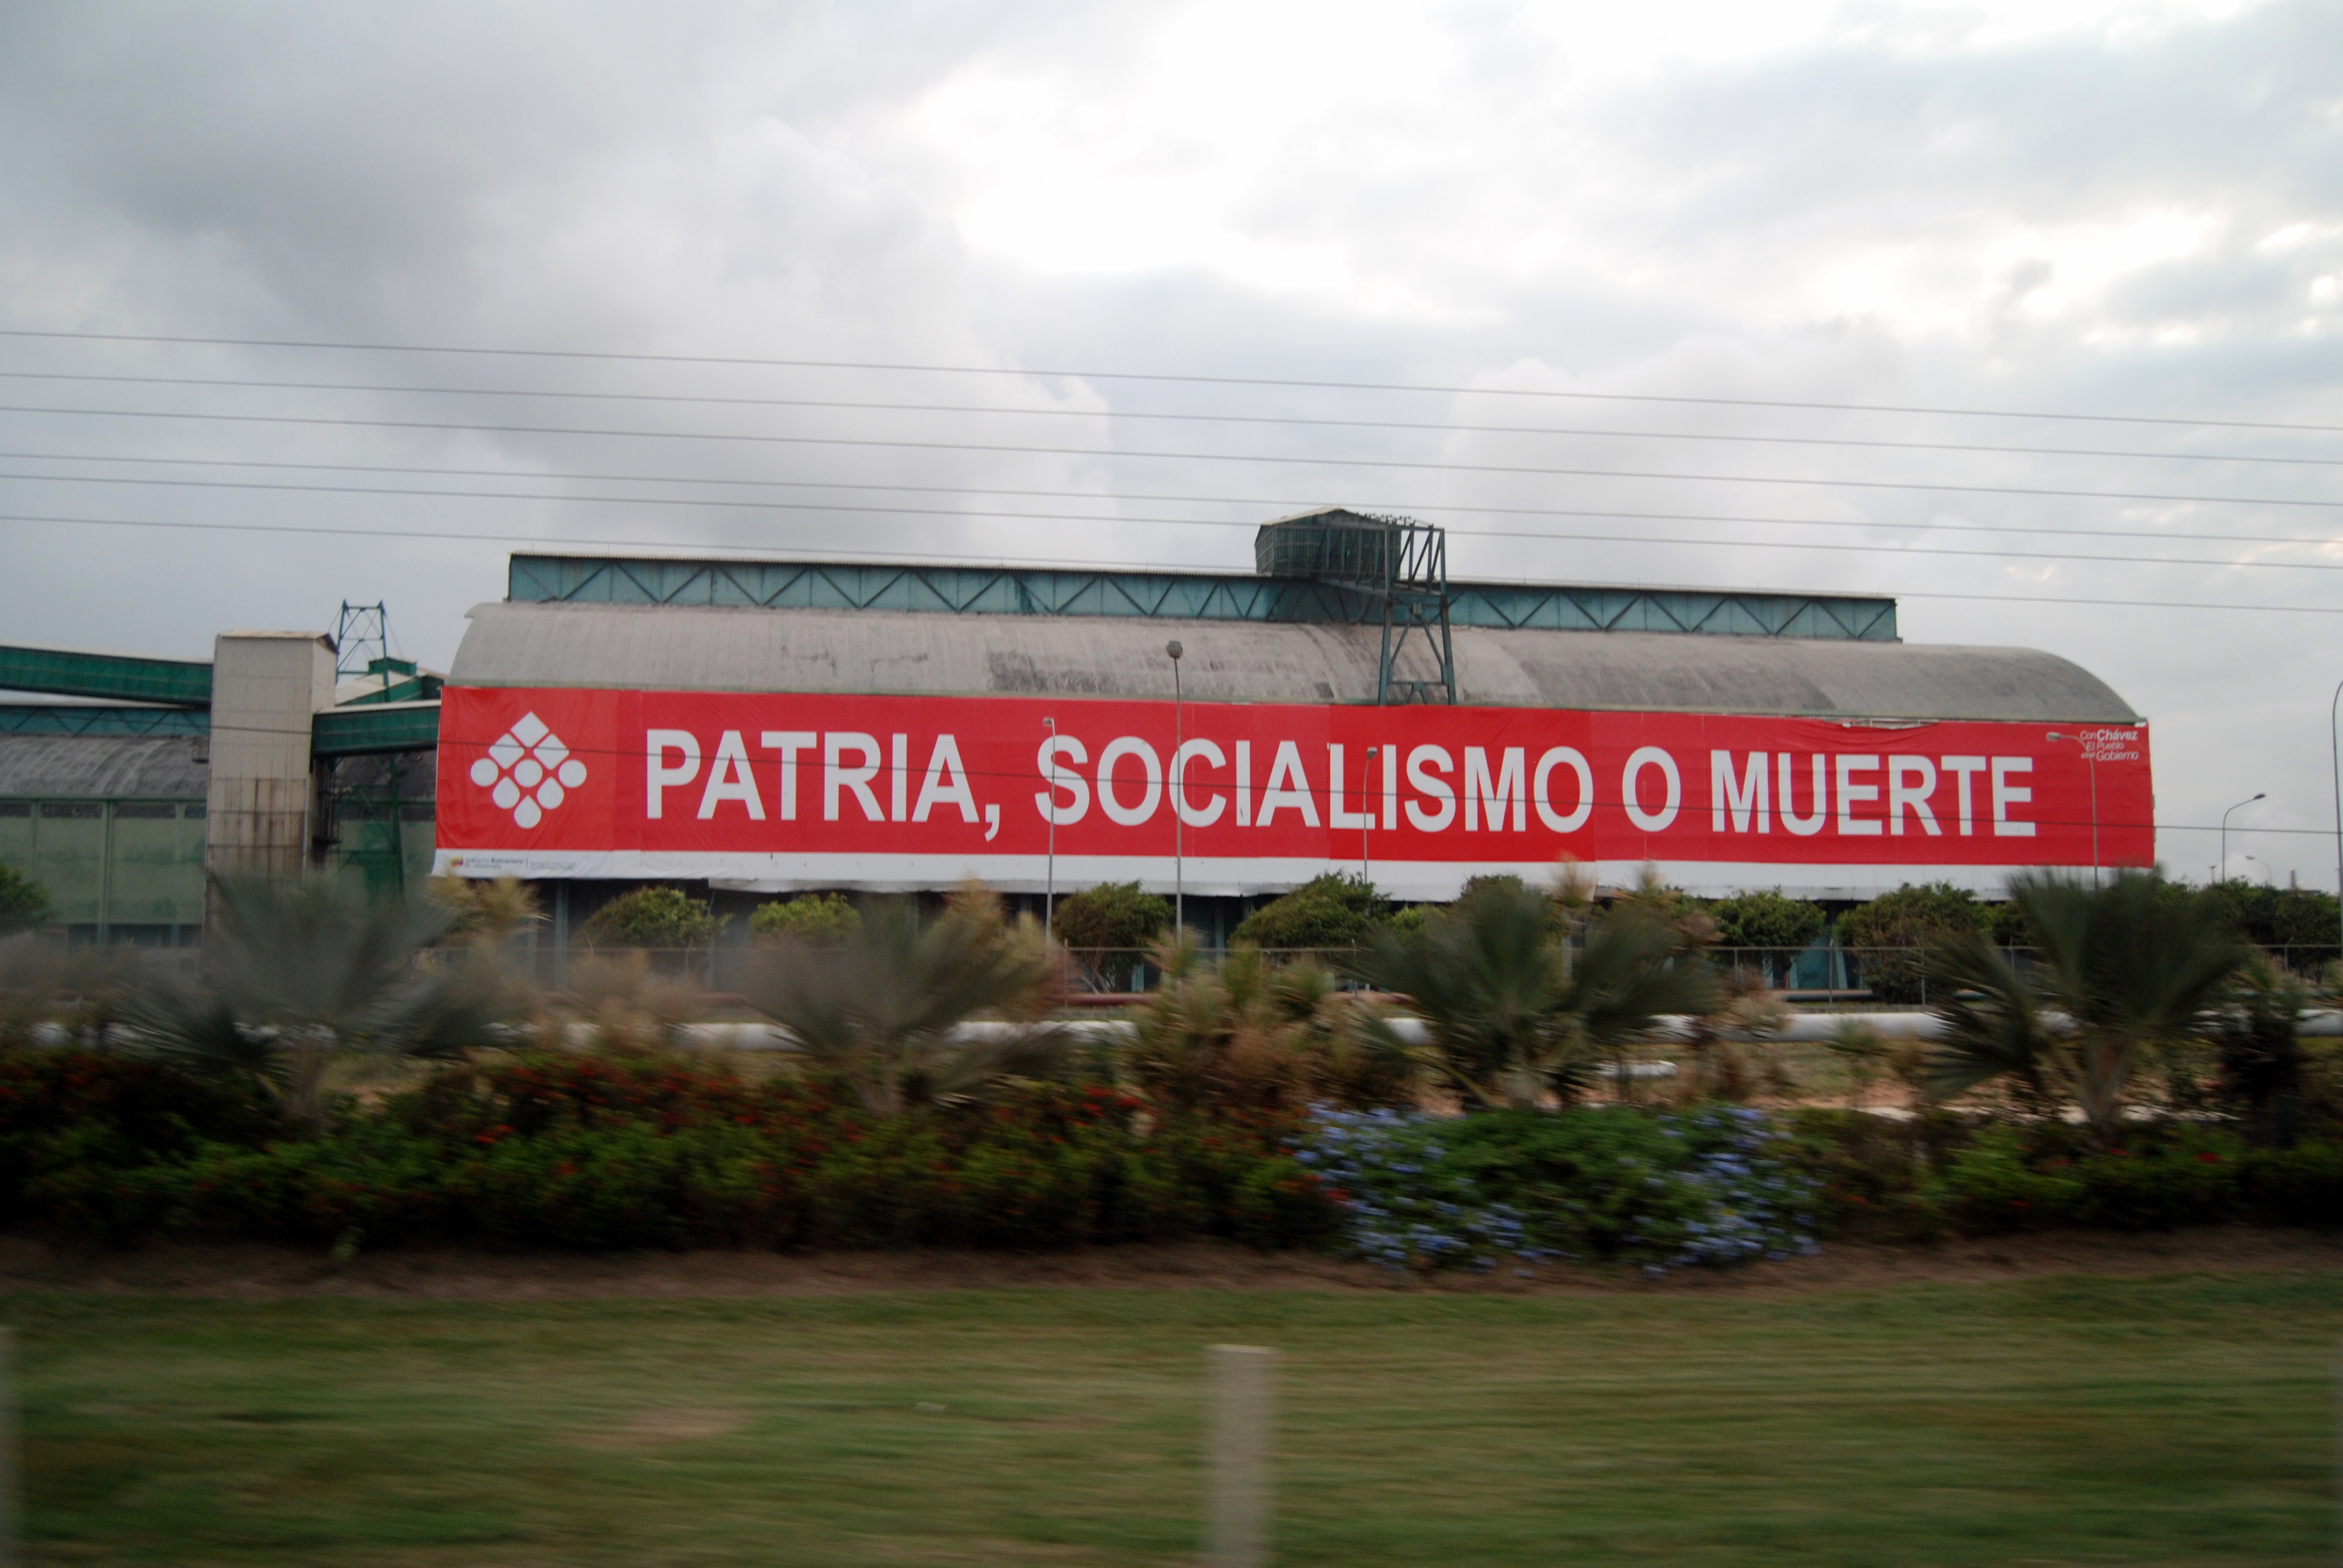
outdoor, advertising, transport, sign, red, color, signage, stadium, road trip, colour, creativecommons, cc0, publicdomain, nocopyright, 2d, carloszgz, cmstoolsphotoring, freeculturalworks, openlicense, freepictures, couleur, rouge, rojo, copyleft, norightsreserved, politics, latinamerica, southamerica, venezuela, latinoamerica, sudamerica, americadelsur, cartel, mensaje, chavez, politica, patria, muerte, socialismo, sport venue